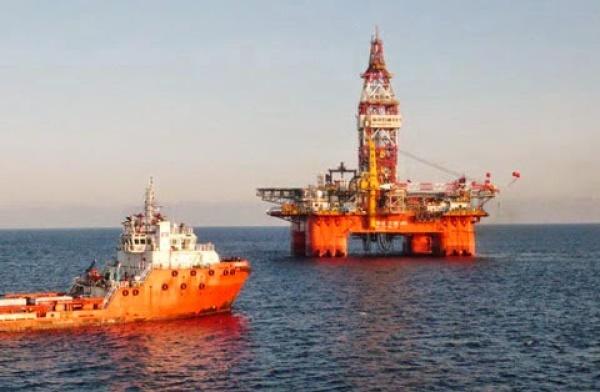
có một công trình có màu cam đang xuất hiện trên biển